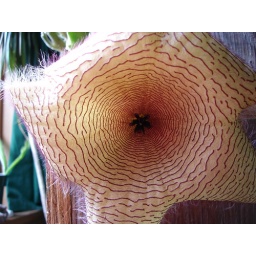
Stapelia flower opens, there is a rather intense odor in the computer room